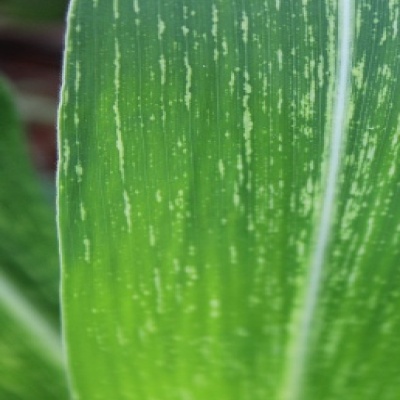
Label: Corn_(Maize)___Maize_Streak_Virus